Fiqh al-aqallīyāt

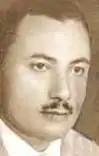
Yūsuf al-Qaradāwī in the 1960s

Although "fiqh al-aqallīyāt" is a relatively new concept, Islamic legal scholars have dealt with the living situation of Muslims in non-Muslim majority societies before and produced fatwas for them. At the beginning of the 20th century, the Syro-Egyptian Sheikh "Rashīd Ridā" (1865–1935) produced numerous fatwas for Muslims living in a minority situation. They appeared in his well-known pan-Islamic journal al-Manār, which was published in Cairo between 1898 and 1935. Both thematically and in terms of their madhhab critics and utilitarian orientation, these fatwas are similar to today's "fiqh al-aqallīyāt." For example, similar to the later advocates of minority fiqh, "Ridā" held the view that Muslims are not obliged to emigrate to Islamic territory if they are able to practice their religion in non-Islamic territory.